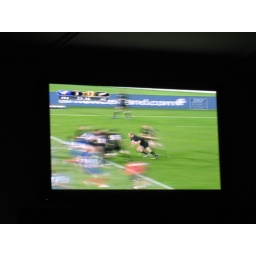
Weird how the guy running with the ball is the only one in focus.